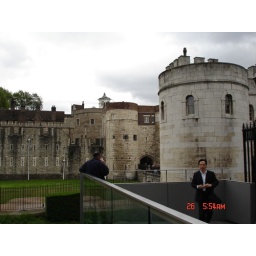
The Tower of London- which is misnamed; it's a castle with a bunch of little towers around it.